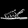
Label: Sandal